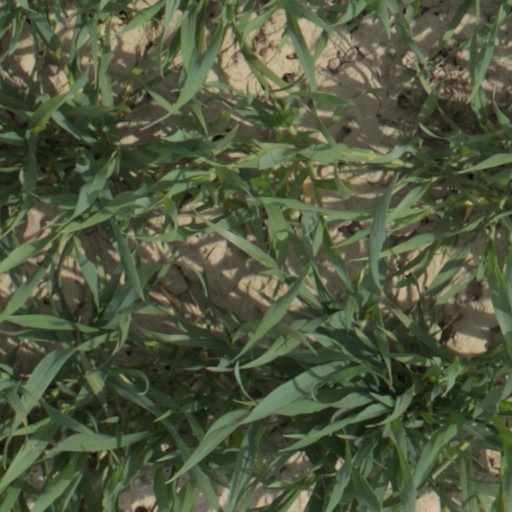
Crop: wheat